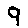
Label: 9